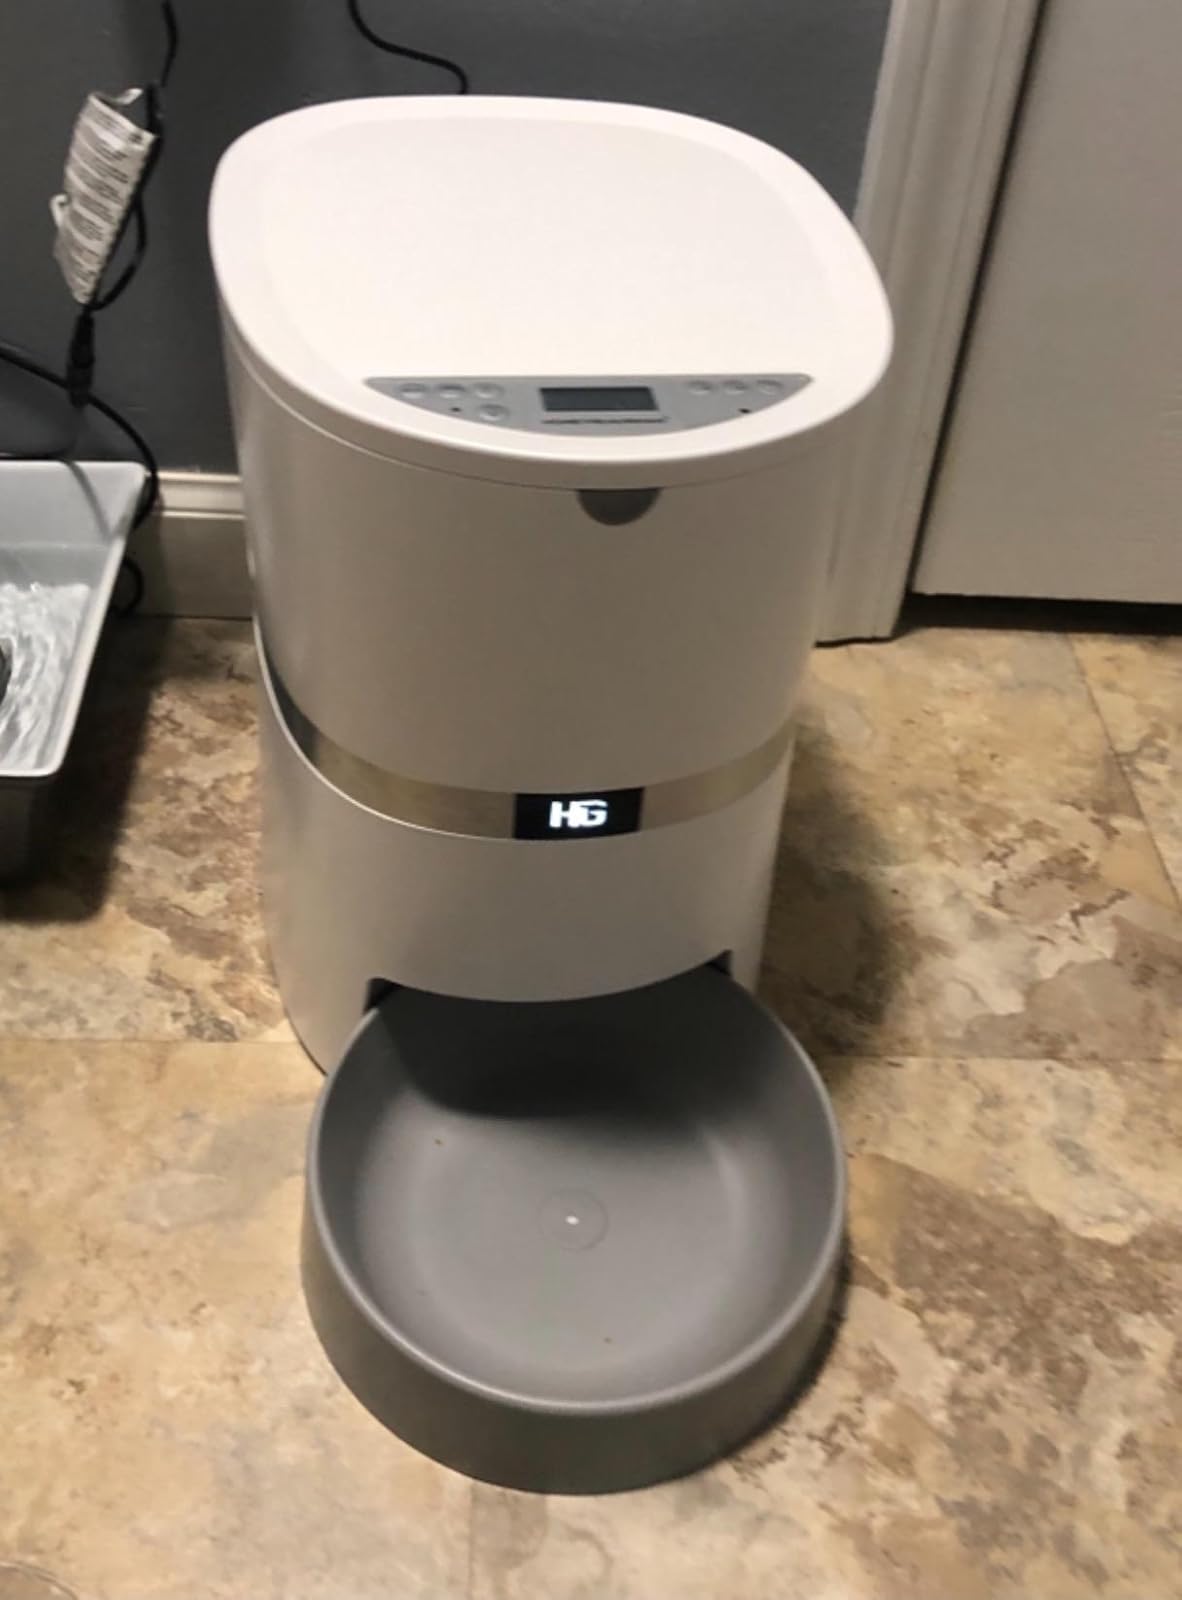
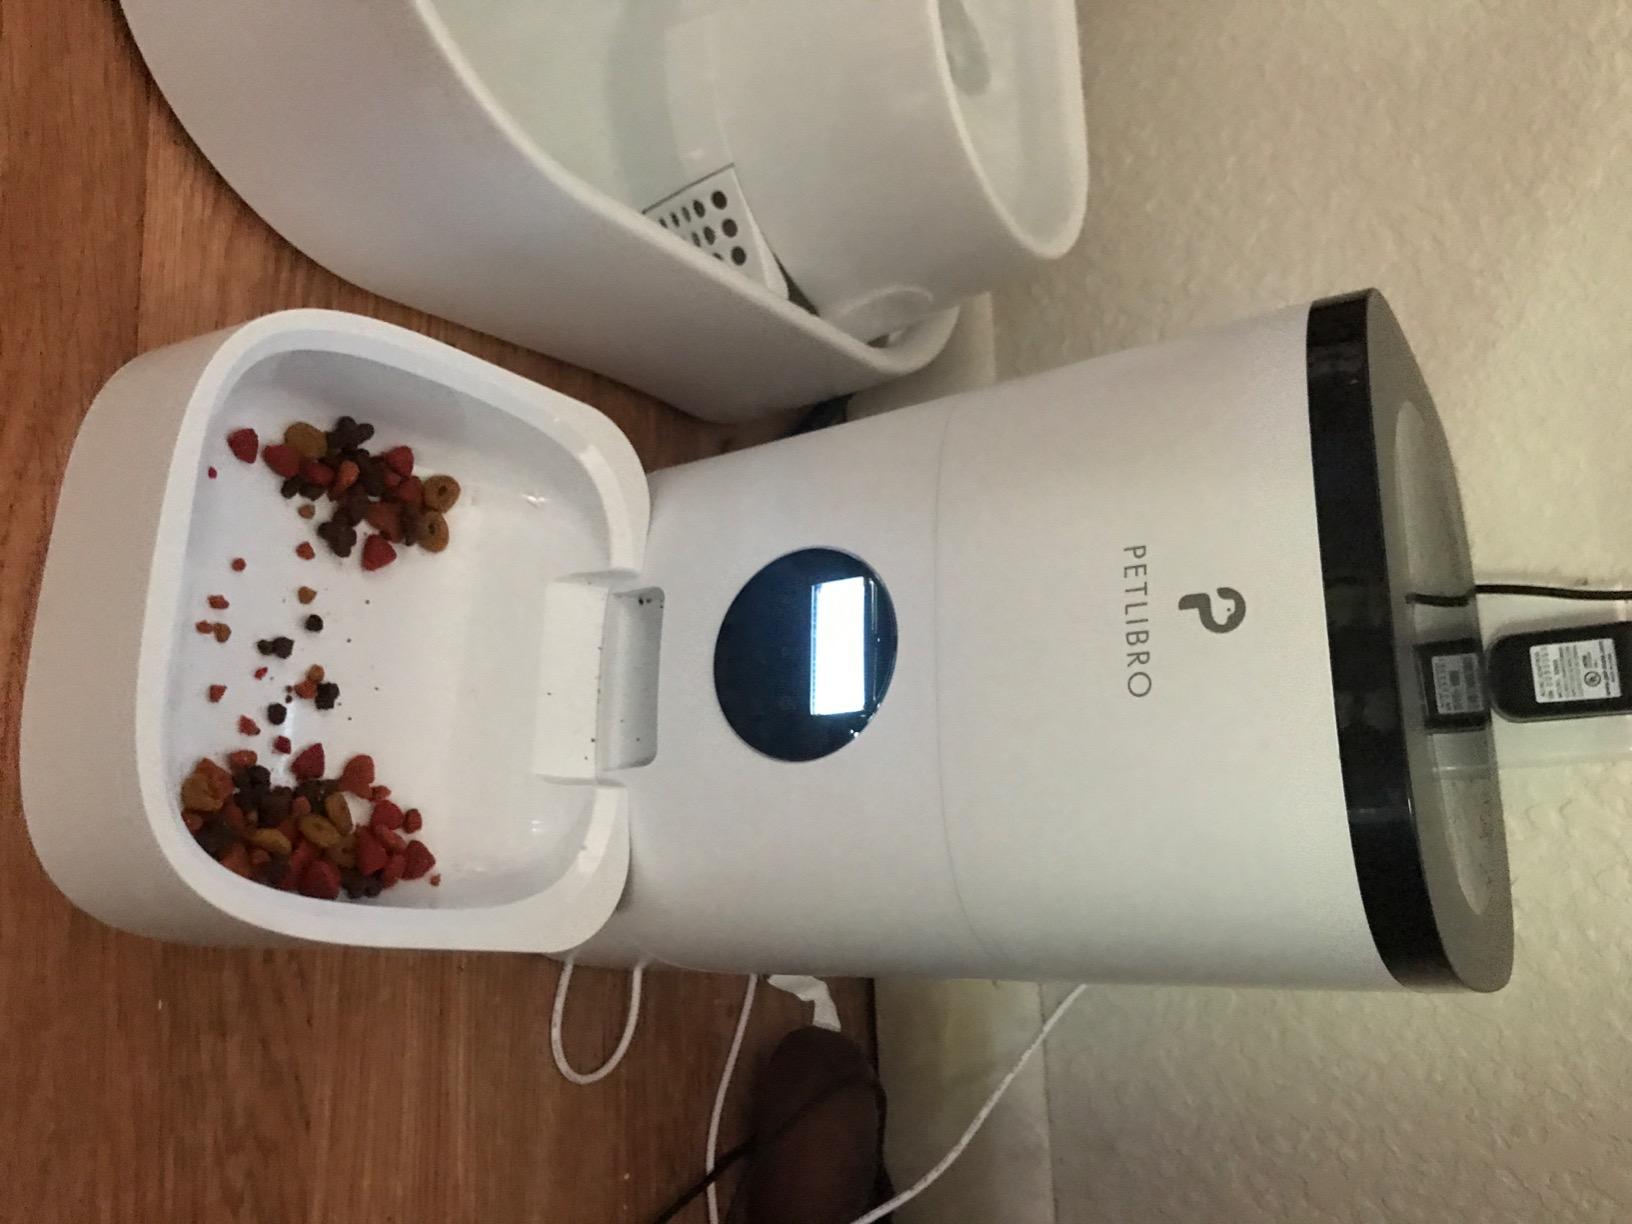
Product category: items_feeder
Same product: no